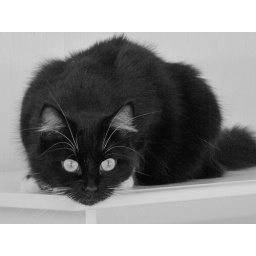
my black and white in black and white